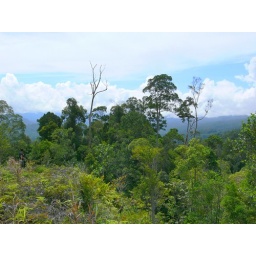
View from Bukit Sagan road over the mountain chains of Limbang.